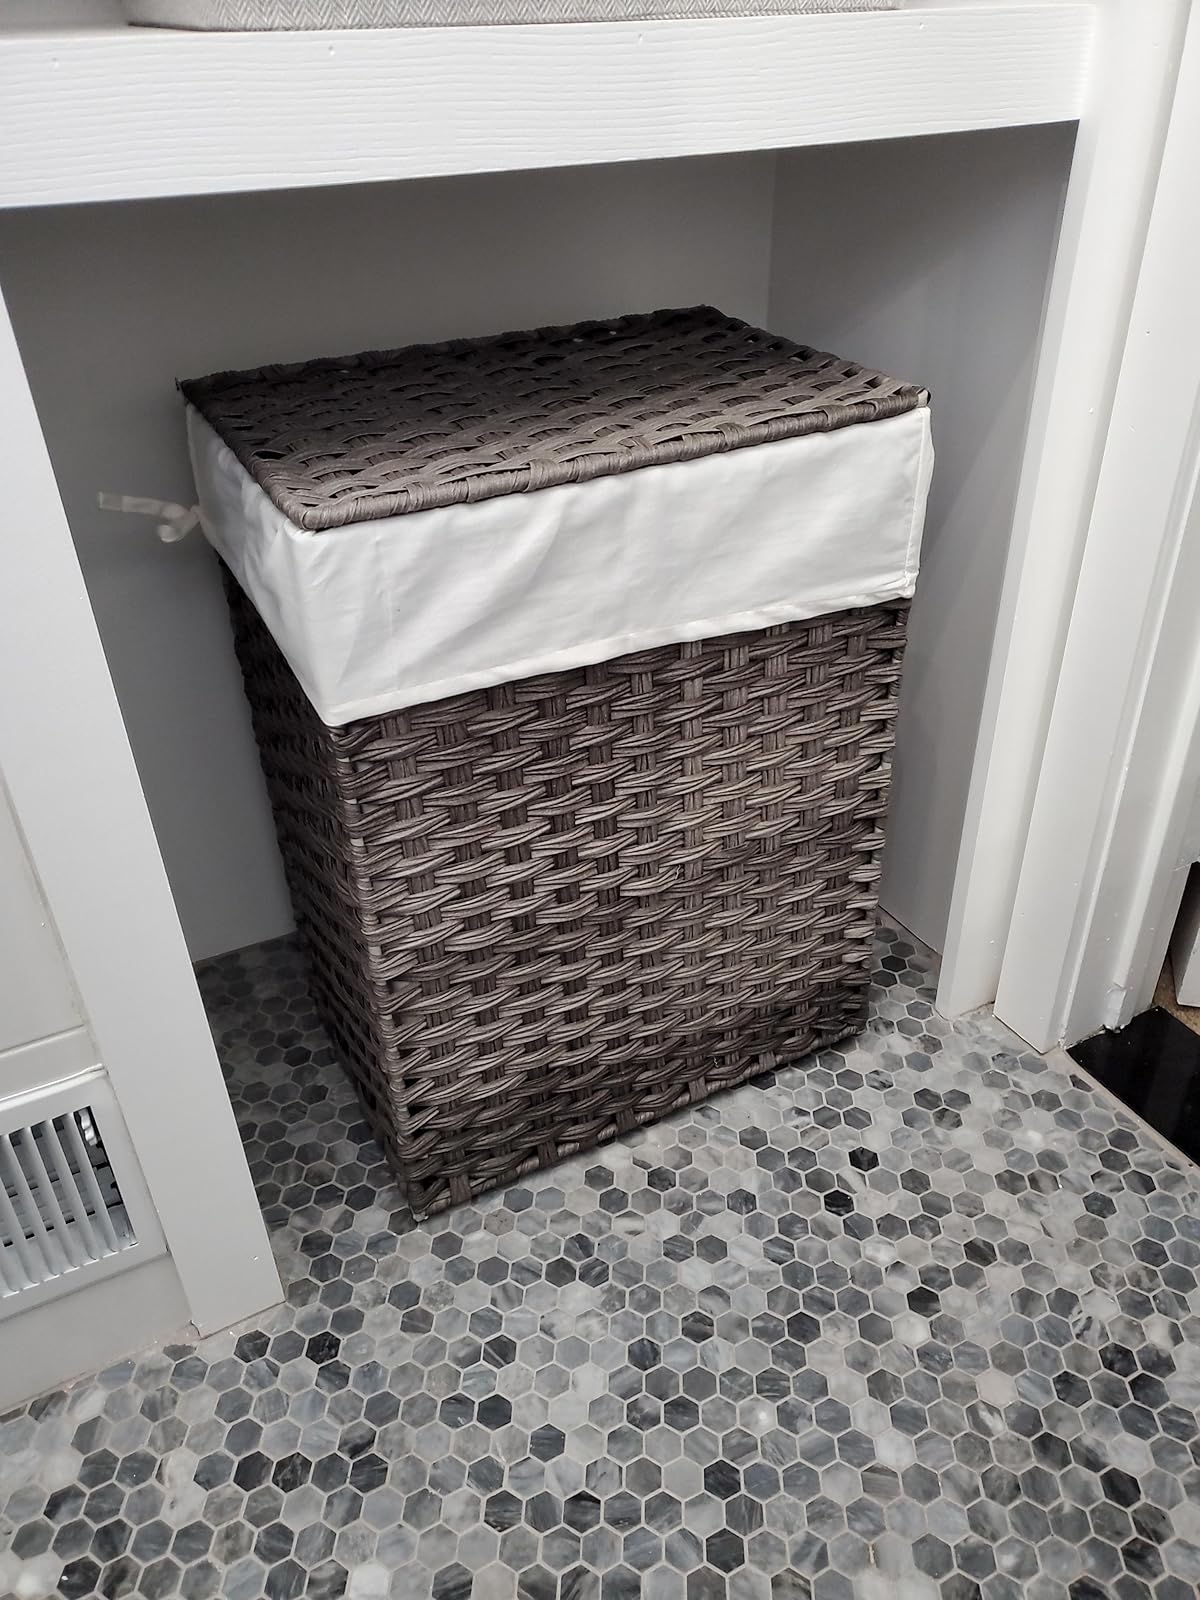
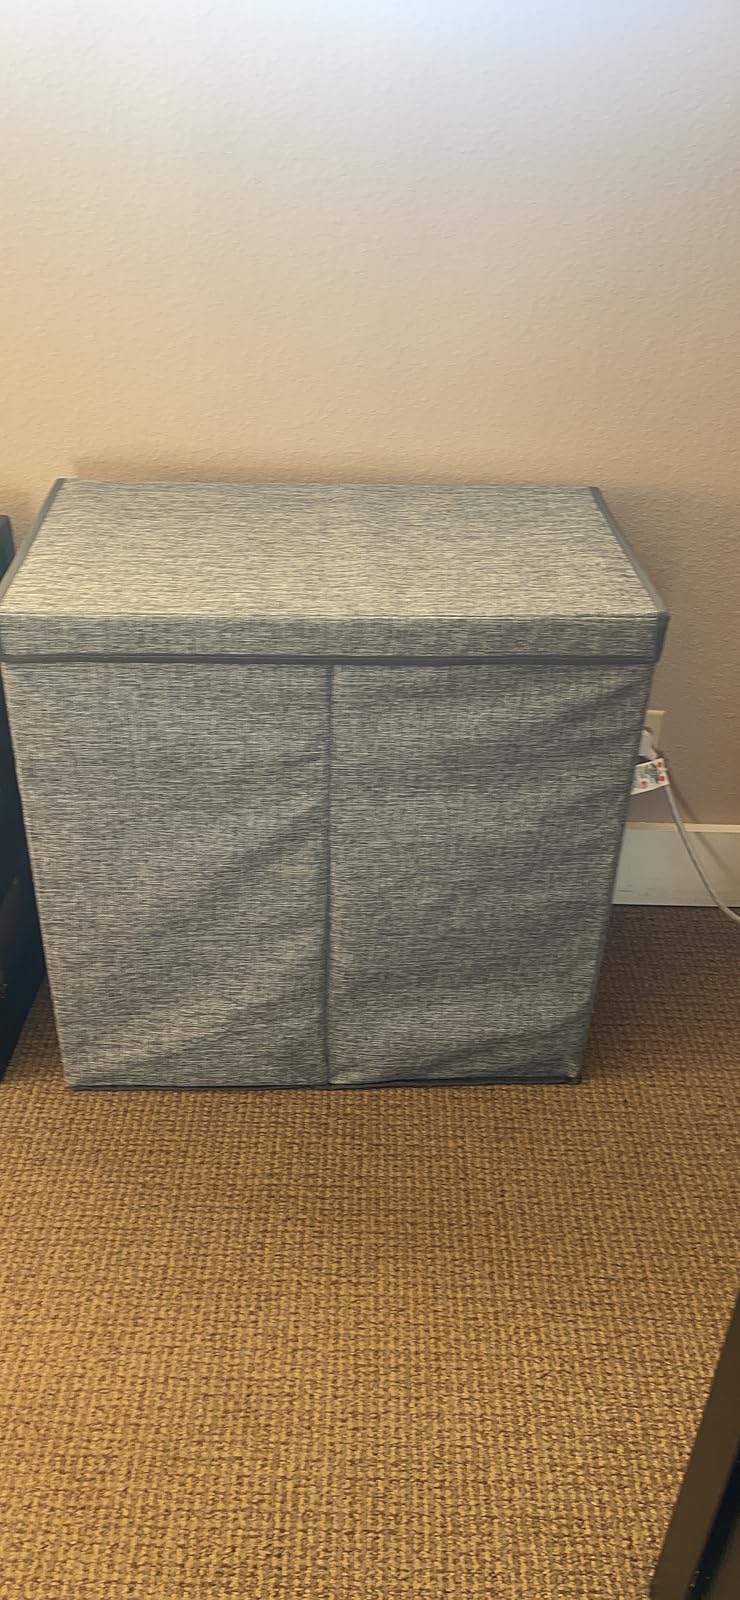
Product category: items_hamper
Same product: no